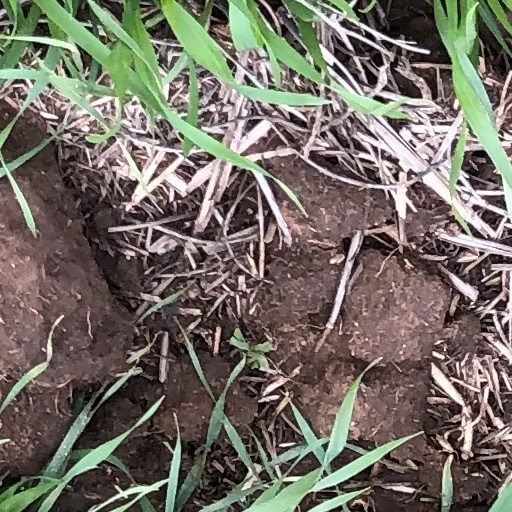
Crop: wheat